Second Congress on the French Language in Canada

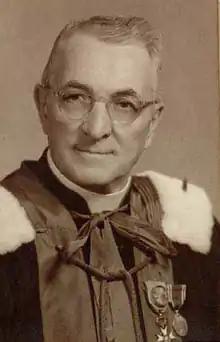
Camille Roy, rector of Université Laval and president of the Second Congress on the French Language in Canada.

To commemorate the 25th anniversary of the Congress of 1912, the Société du parler français organized a second congress in Quebec City between June 27 and July 1, 1937.